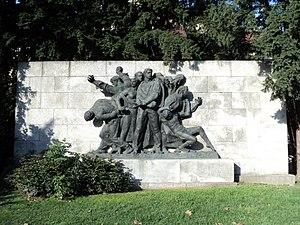
Cet article recense les monuments à la Seconde Guerre mondiale en Croatie.